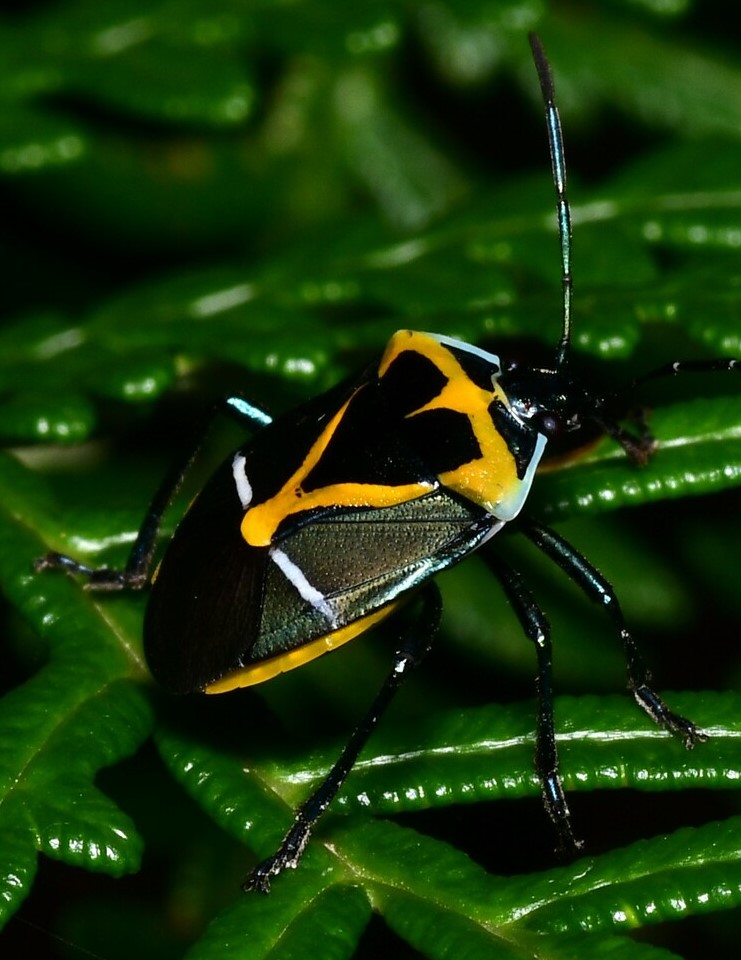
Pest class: stink_bug